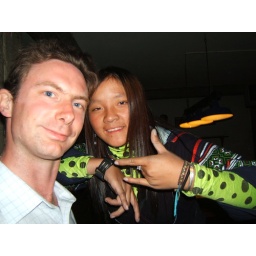
Hmong girl in bar